Circle (2023 film)

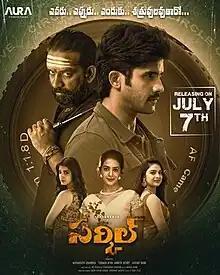
Circle poster

Circle is a 2023 Indian Telugu-language film directed by Neelakanta. The music is scored by NS. Prasu, cinematography by Ranganath Gogineni. It is produced by M V Sharat Chandra, Venu Babu Addagada, and T Sumalatha Annith Reddy under the Aura Productions banner. The lead roles are played by Sai Ronak, Baba Bhaskar, Richa Panai, and Arshi Mehta. The film was released worldwide theatrically on 7 July 2023.